Red-legged partridge

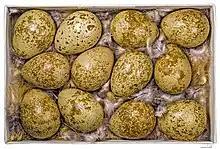
" Alectoris rufa rufa "- MHNT

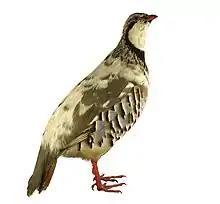
"Alectoris rufa" - MHNT

The red-legged partridge (Alectoris rufa) is a gamebird in the pheasant family Phasianidae of the order Galliformes, gallinaceous birds. It is sometimes known as French partridge, to distinguish it from the English or grey partridge. The genus name is from Ancient Greek "alektoris" a farmyard chicken, and "rufa" is Latin for red or rufous.